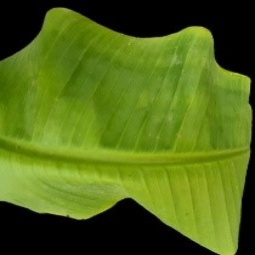
Label: Calcium